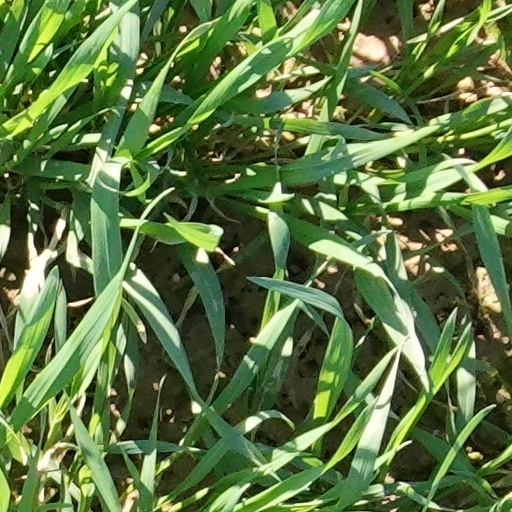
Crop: wheat